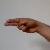
The image shows a hand gesture representing the letter 'H' in Indian Sign Language.